Mossburn

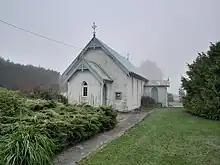
St Joan of Arc Catholic Church, Mossburn (2023)

Mossburn had a population of 1,209 at the 2018 New Zealand census, an increase of 12 people (1.0%) since the 2013 census, and an increase of 99 people (8.9%) since the 2006 census. There were 471 households, comprising 657 males and 555 females, giving a sex ratio of 1.18 males per female. The median age was 35.2 years (compared with 37.4 years nationally), with 285 people (23.6%) aged under 15 years, 219 (18.1%) aged 15 to 29, 585 (48.4%) aged 30 to 64, and 123 (10.2%) aged 65 or older.